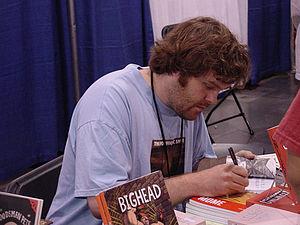
Jeffrey Brown est un auteur de bandes dessinées américain né en juillet 1975 à Grand Rapids dans l’État du Michigan.